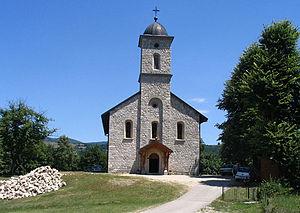
Le monastère de Krupa na Vrbasu est un monastère orthodoxe serbe situé à proximité de Banja Luka, la capitale de la République serbe de Bosnie, sur le territoire du village de Krupa na Vrbasu. Il relève de l'éparchie de Banja Luka, une subdivision de l'Église orthodoxe serbe. Le monastère est inscrit sur la liste provisoire des monuments nationaux de Bosnie-Herzégovine.